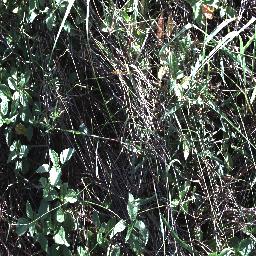
Label: negative